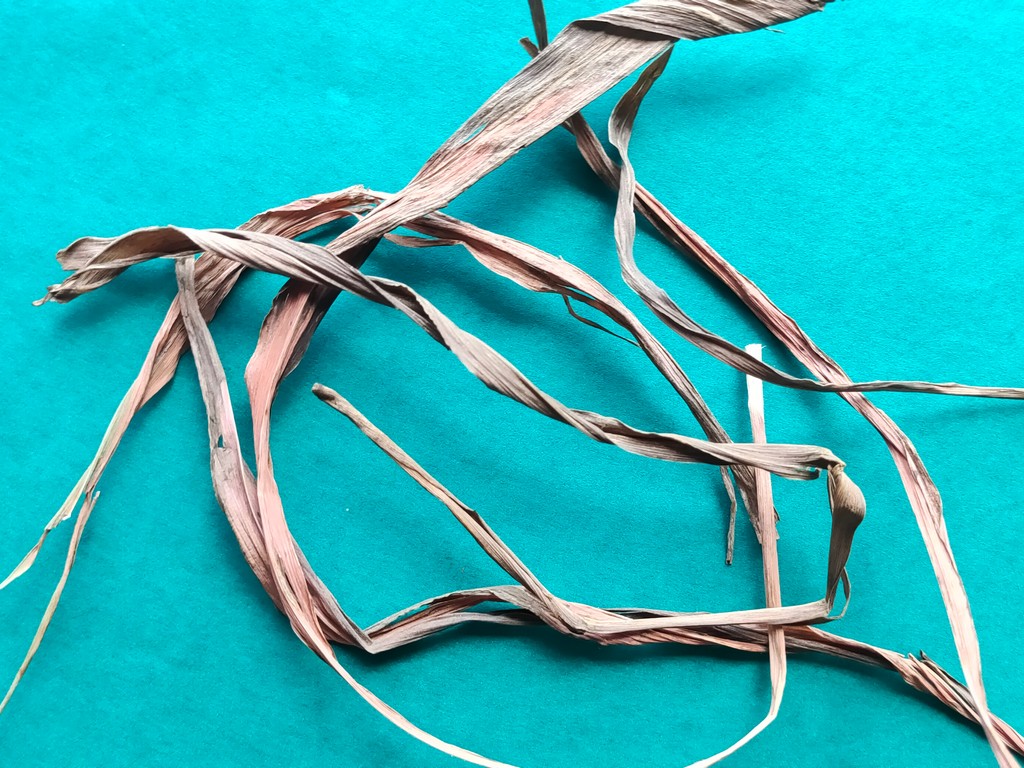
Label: Dried